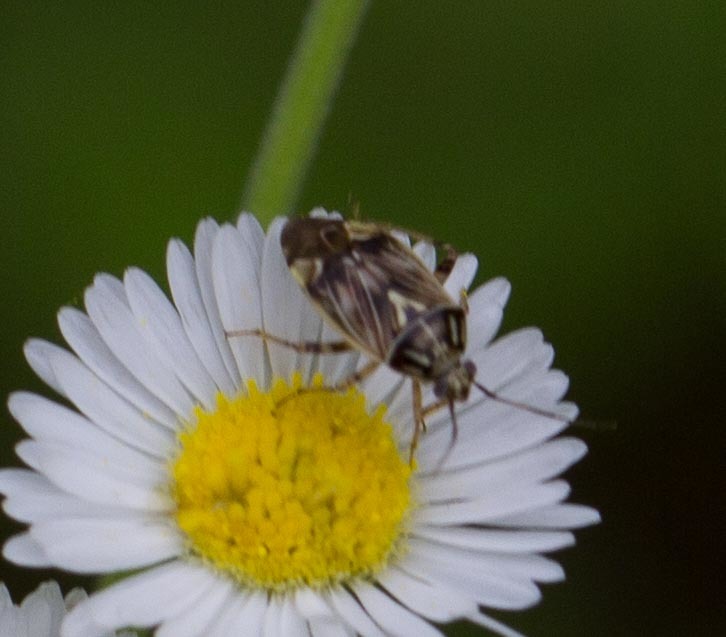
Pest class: lygus_bug